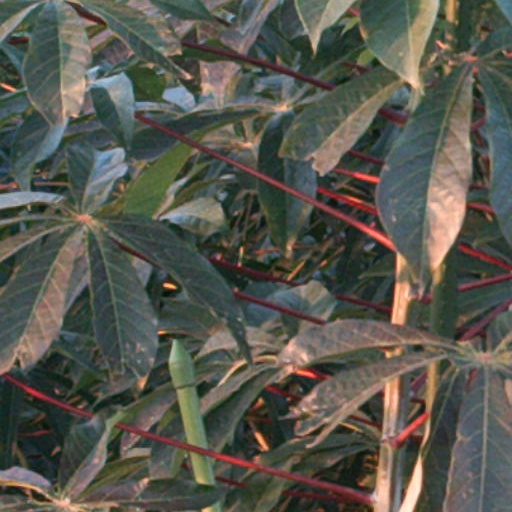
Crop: cassava